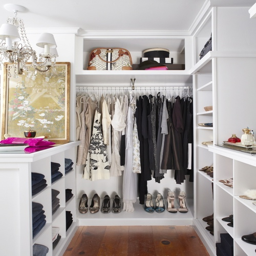
alternative to a walk - in closet .